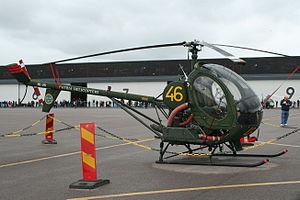
Le Hughes TH-55 Osage est un hélicoptère d'entraînement militaire américain ayant servi durant la guerre froide. Il est également connu sous sa désignation civile de Hughes 269. Il s'agit du premier hélicoptère militaire construit en série par Hughes Aircraft.